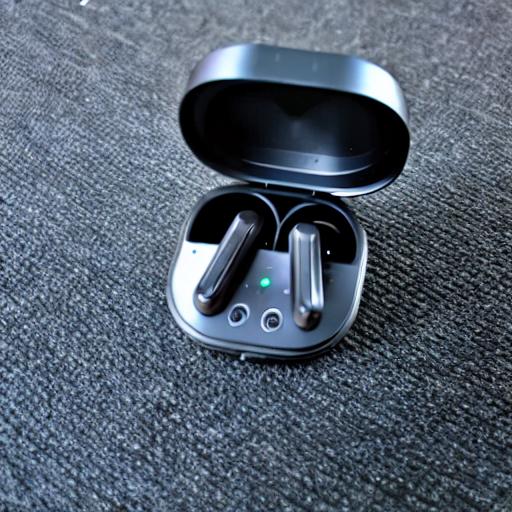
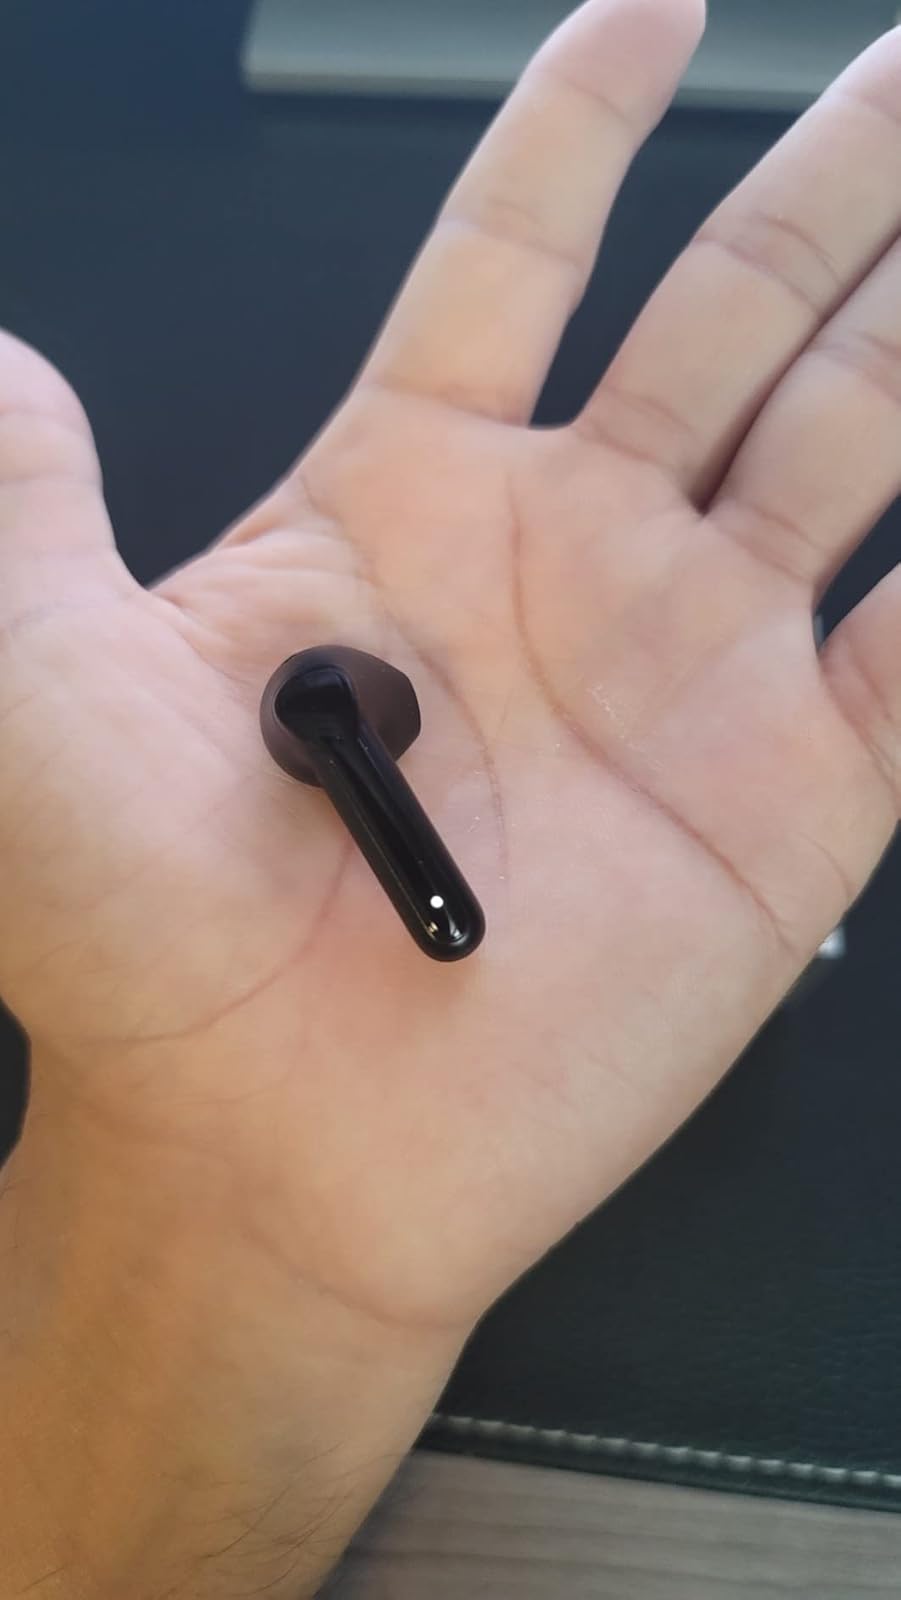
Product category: earbuds
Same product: no